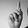
ASL letter: K